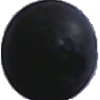
Label: blue_grape